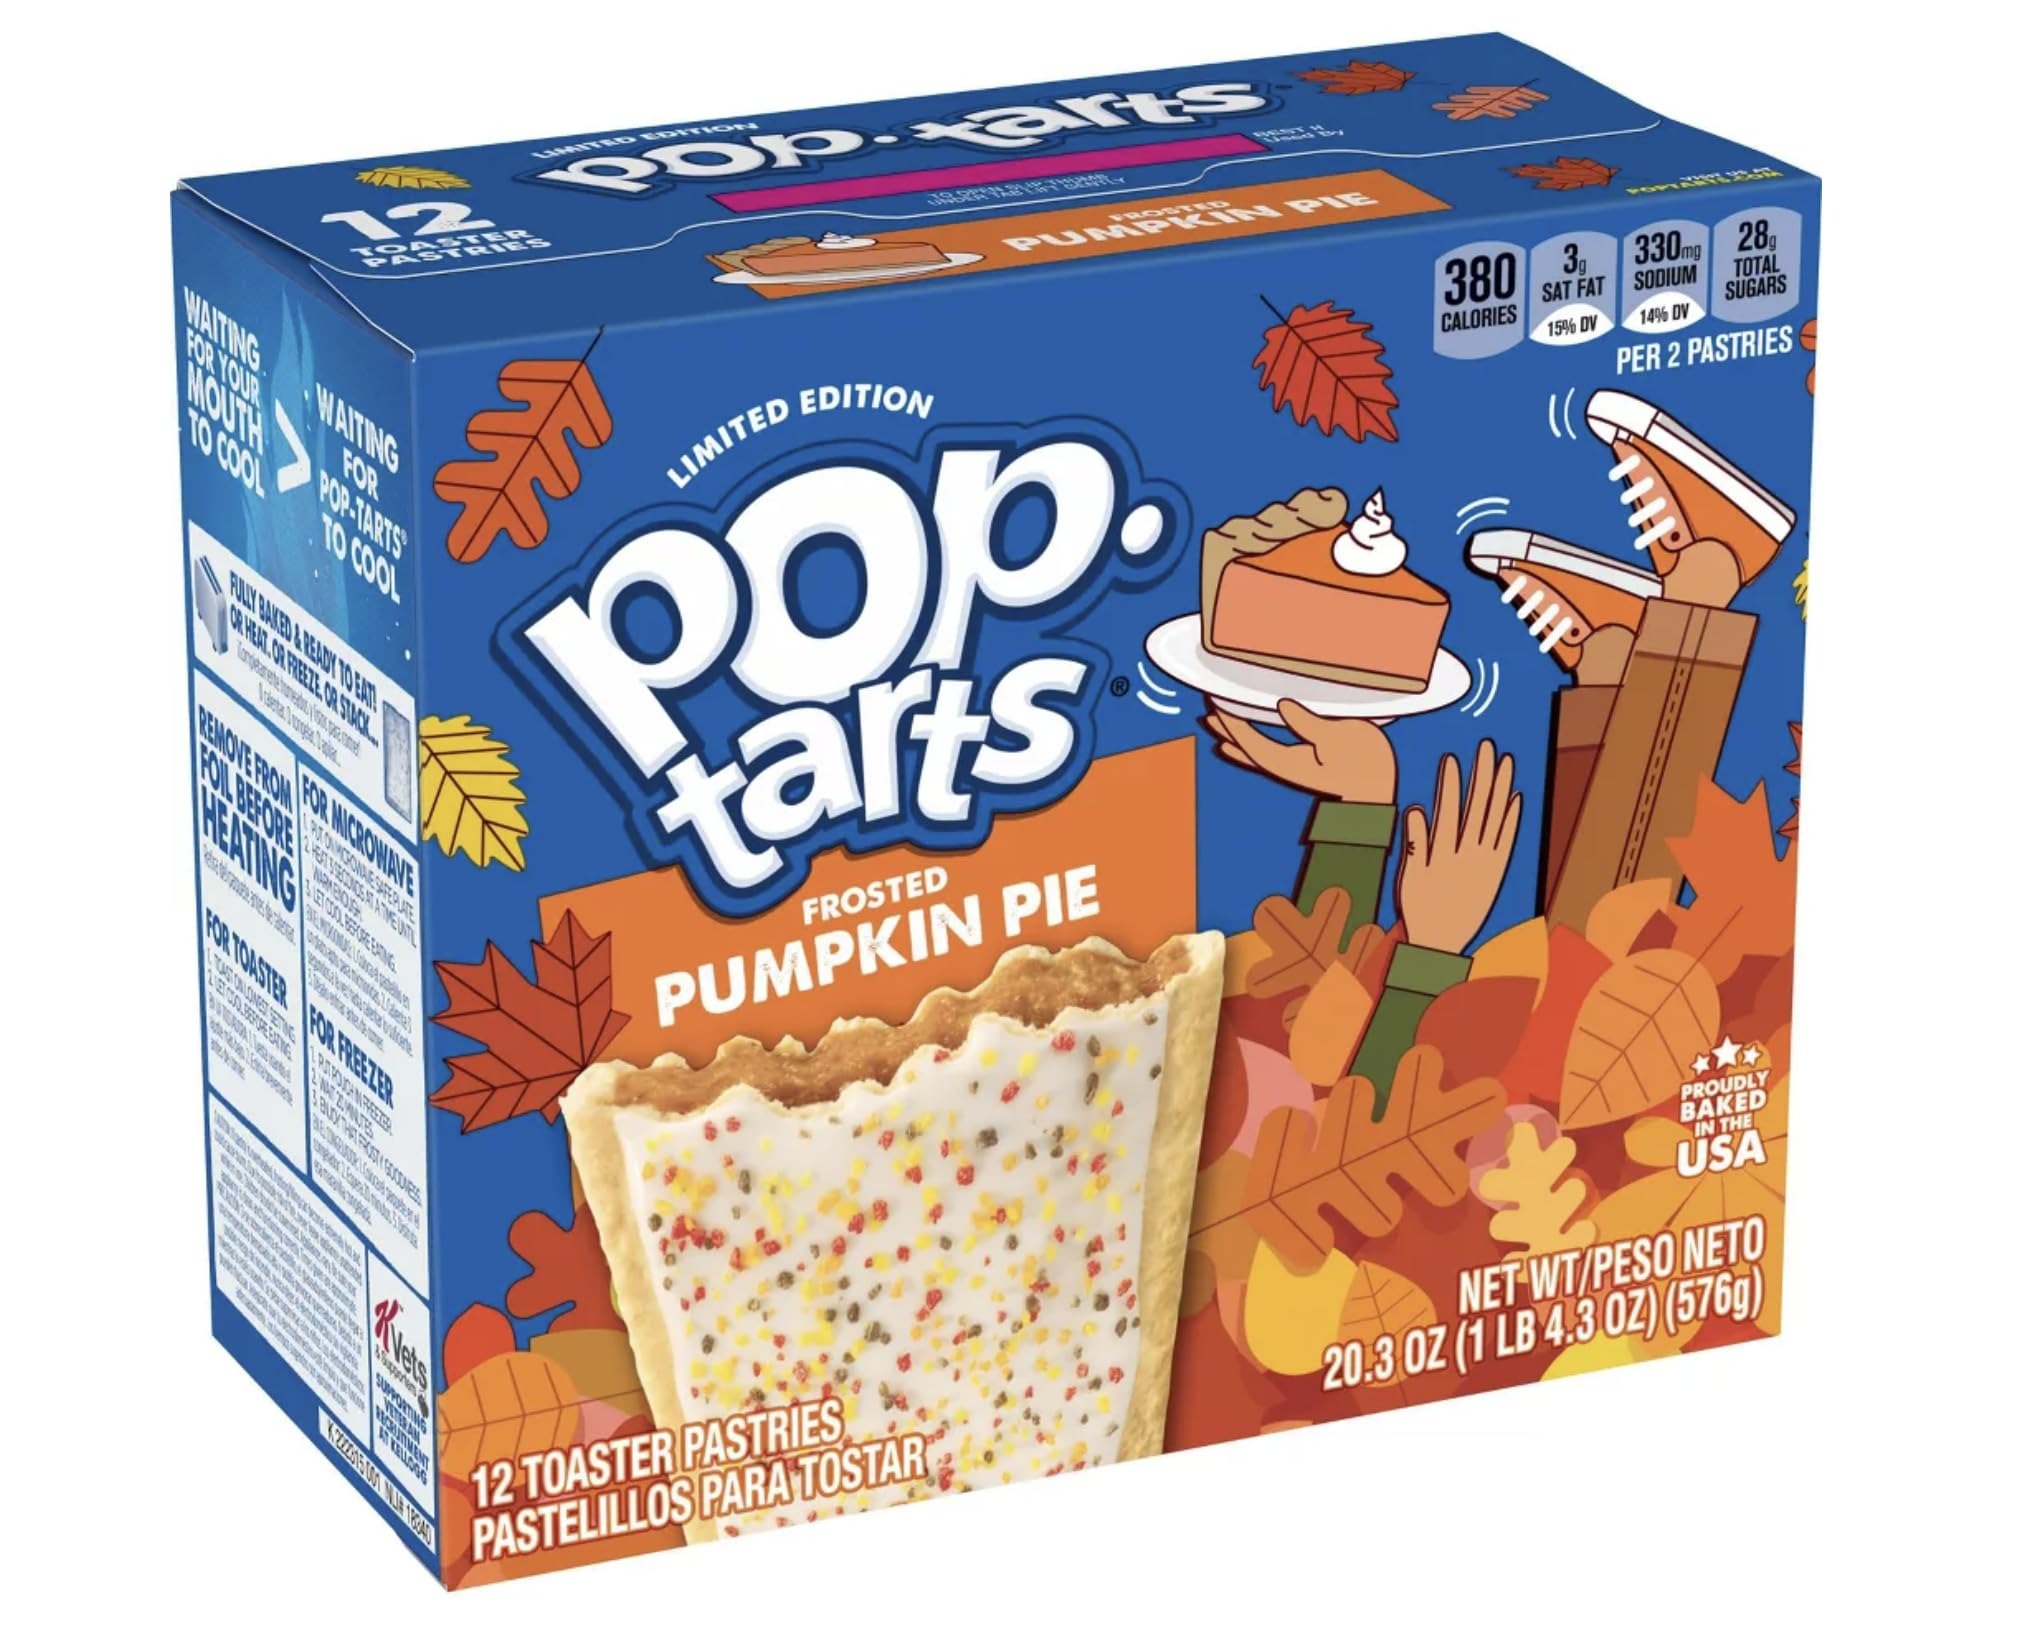
Item Name: Pop-Tarts Breakfast Toaster Pastries, Frosted Pumpkin Pie Flavored, Limited Edition, 20.3 Oz (Pack of 12)
Bullet Point 1: Soft toaster pastries with the flavor of pumpkin pie with delicious frosting and crunchy sprinkles; Sweet, fully baked, and ready to eat
Bullet Point 2: Start your day with crumbly pastry crust and pumpkin pie-flavored filling; A delicious, family-favorite morning treat; Great for kids and adults
Bullet Point 3: Contains 0 grams trans fat; A fun part of any balanced breakfast at home or on-the-go; Enjoy them warm or fresh out of the pack
Bullet Point 4: A travel-ready food; Makes a tasty snack at work, afternoon pick me up at school, or late night treat; Stow in lunch boxes, totes, and backpacks
Bullet Point 5: Includes 1, 21.1-ounce box containing 12 toaster pastries; 6 packages total, 2 pastries per package; Packaged for freshness and great taste
Value: 21.1
Unit: Ounce

Price: 7.99